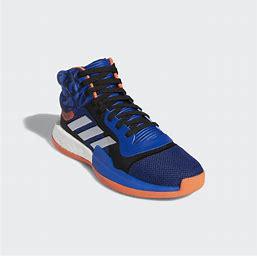
Brand: Adidas
Model: Marquee Boost